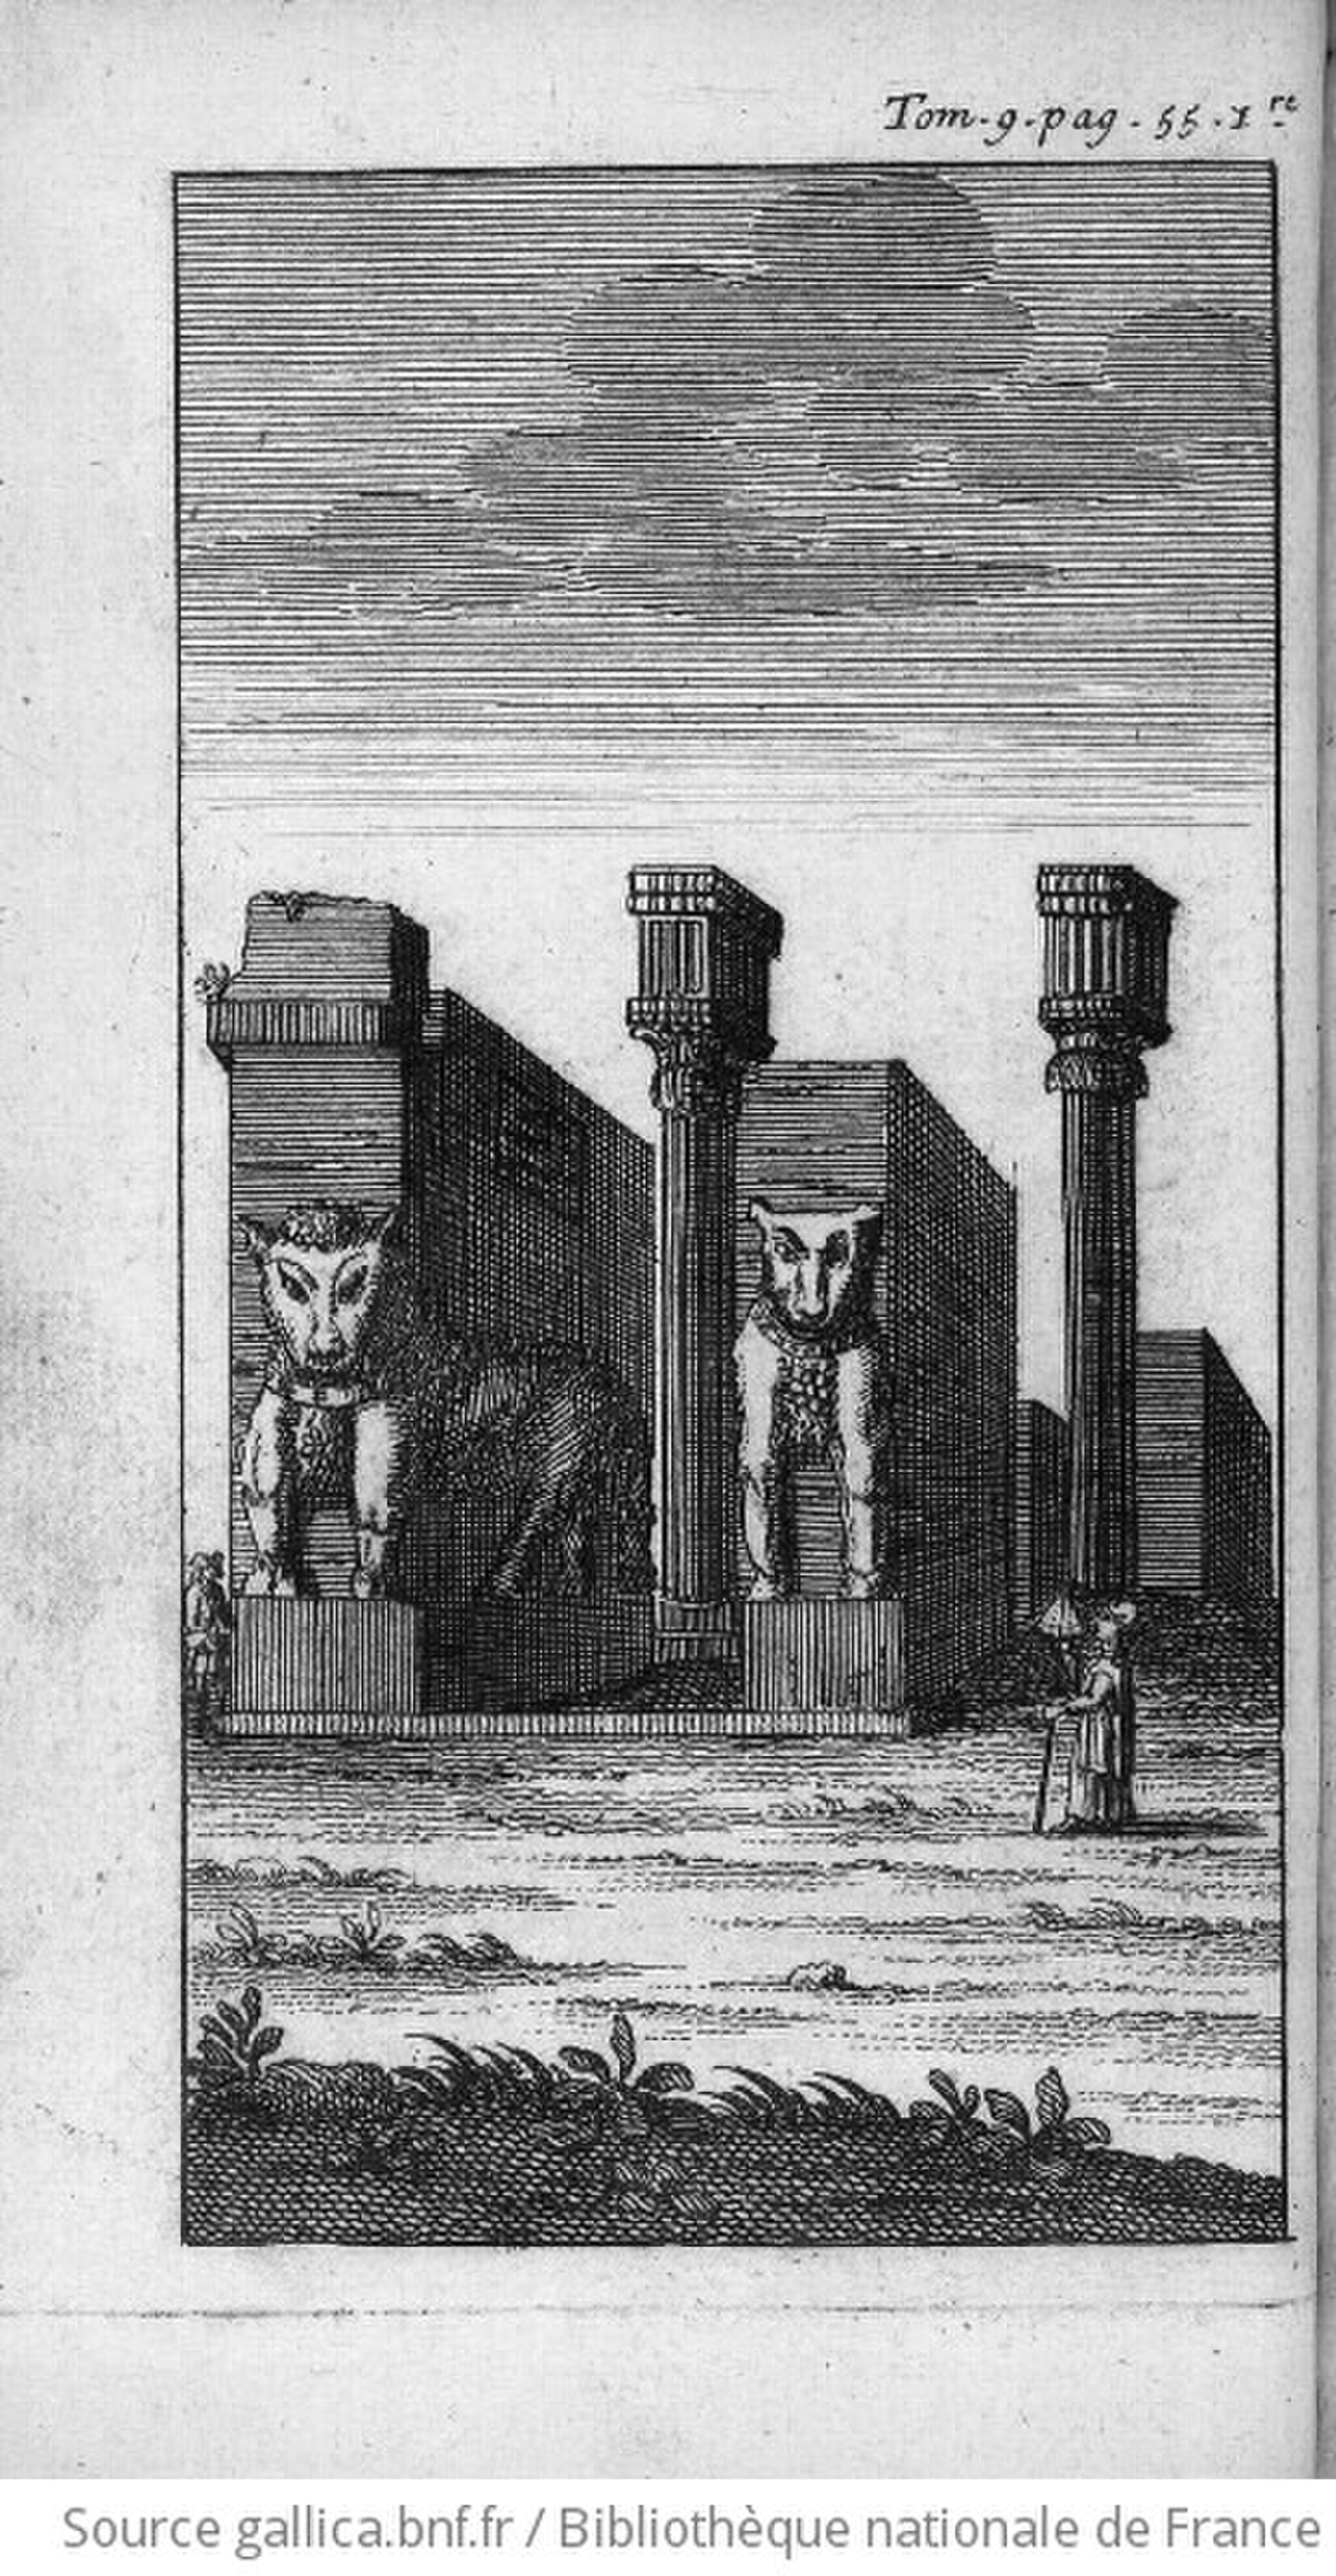
Title: Chardin, Sir John (1643-1713). Auteur du texte
Description: Gate of Xerxes c. 1710s
Date: 1710s
Categories: Gate of All Nations, Guillaume-Joseph Grelot, Author died more than 70 years ago public domain images, CC-PD-Mark, PD-old missing SDC copyright status